Pidyon haben

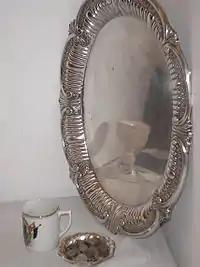
The silver tray, the silver coins and the glass for the wine

In the Hebrew Bible the laws (see mitzvah) concerning the redemption of the first-born male are referred to in Exodus, Numbers and Leviticus: